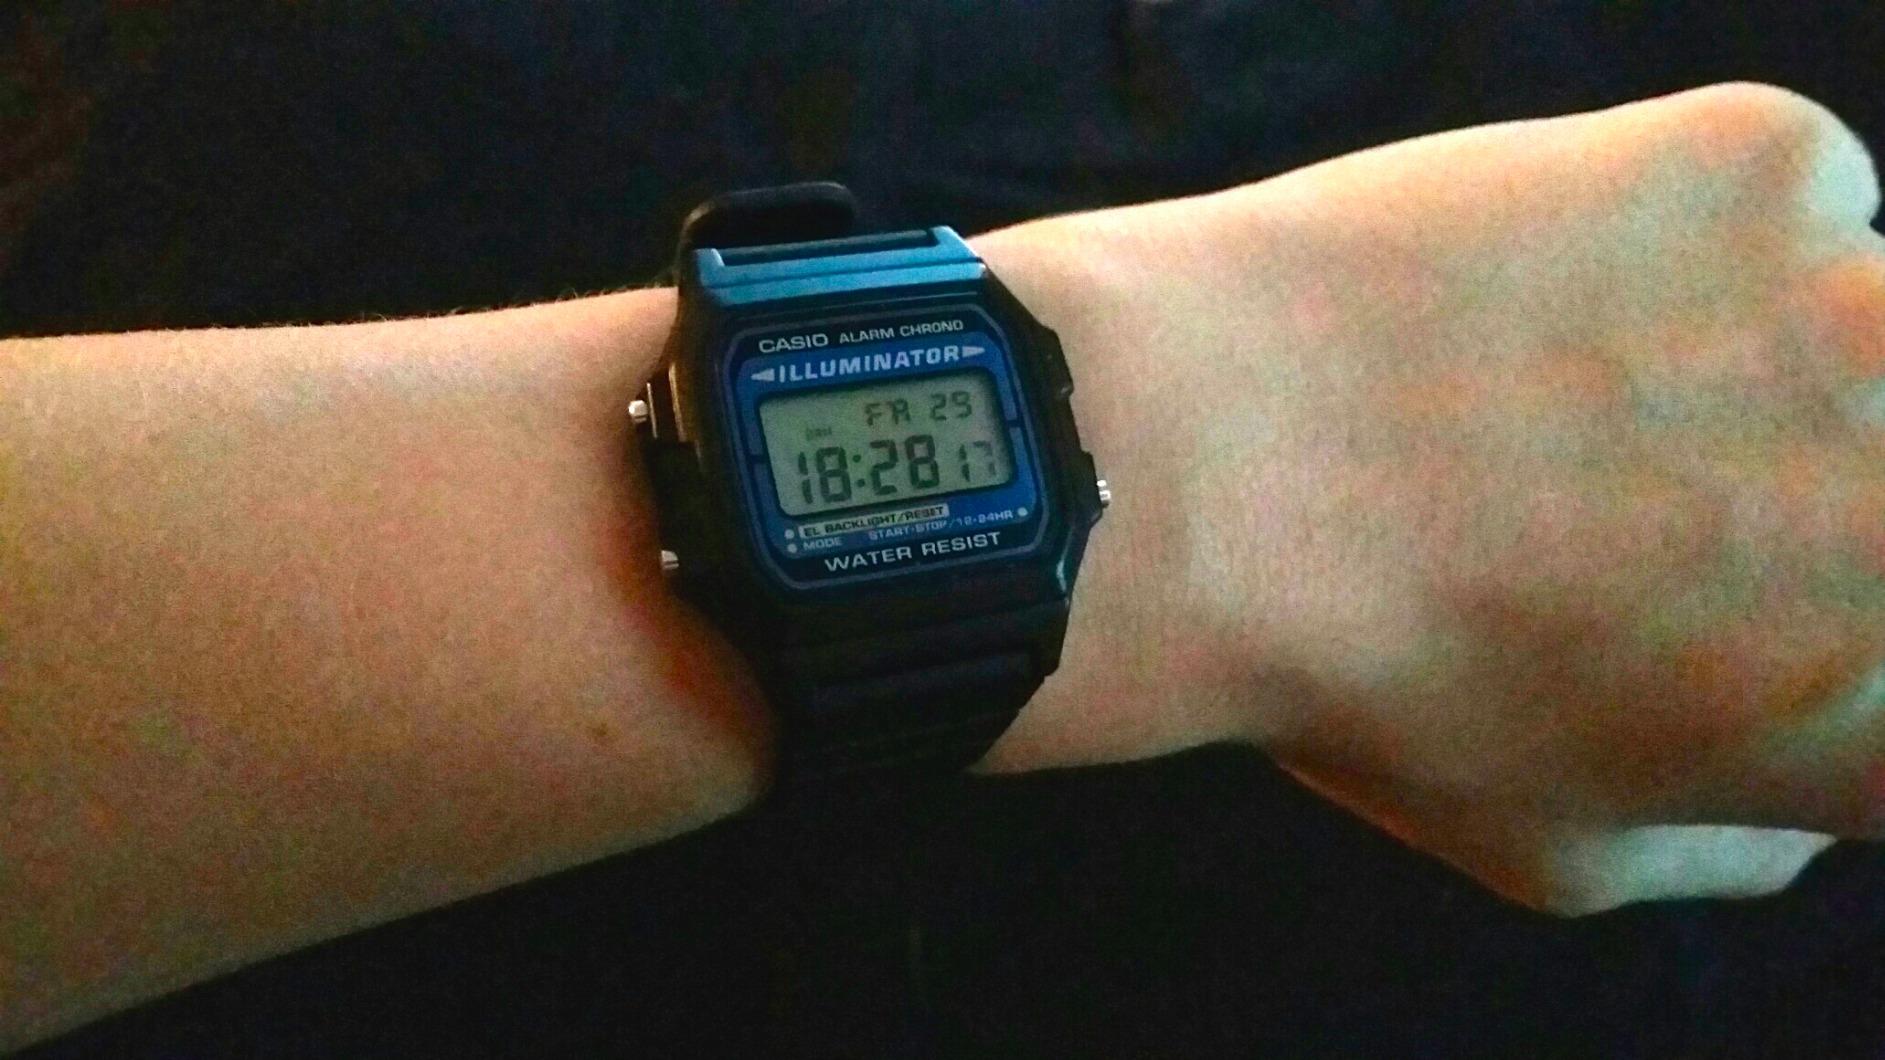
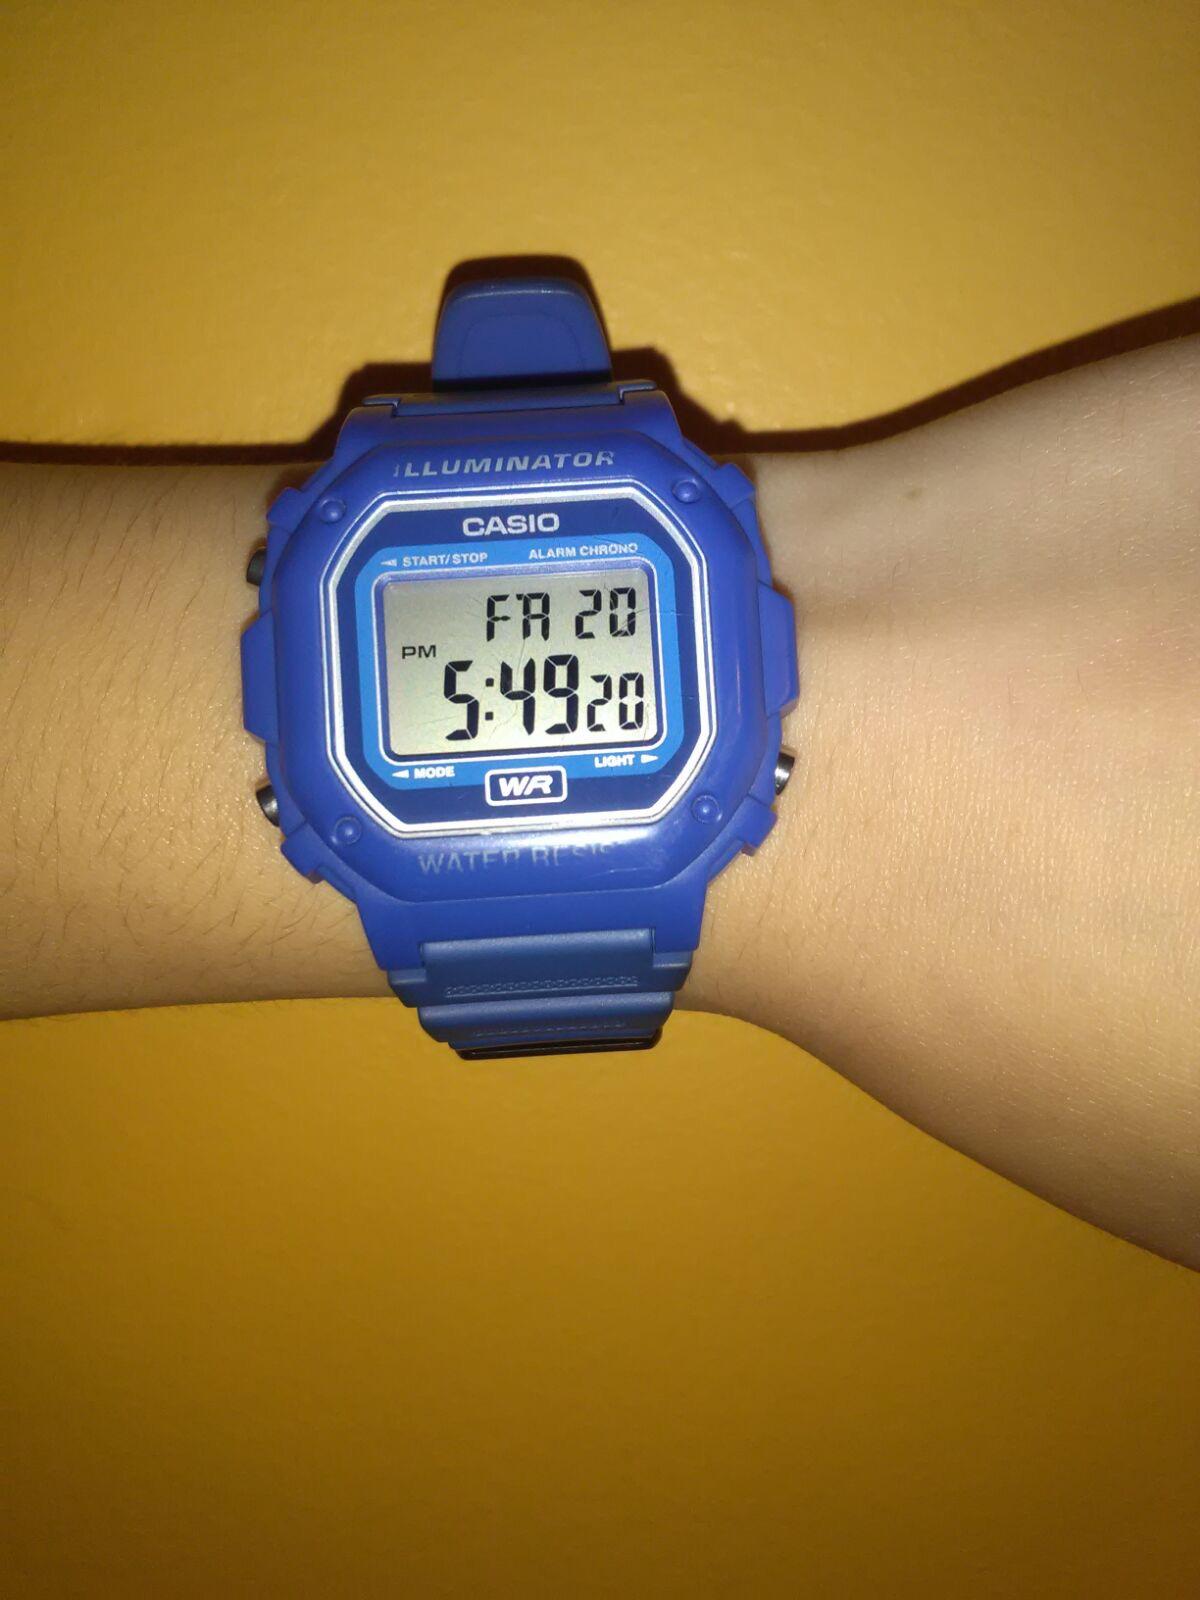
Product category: accessories_watch
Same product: no